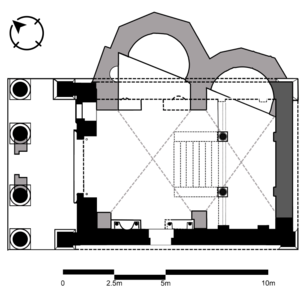
Plan du temple Romain à Bziza, Liban Nord العربية: مُخَطّط المعبد الروماني في بزيزا، محافظة جبل لبنان